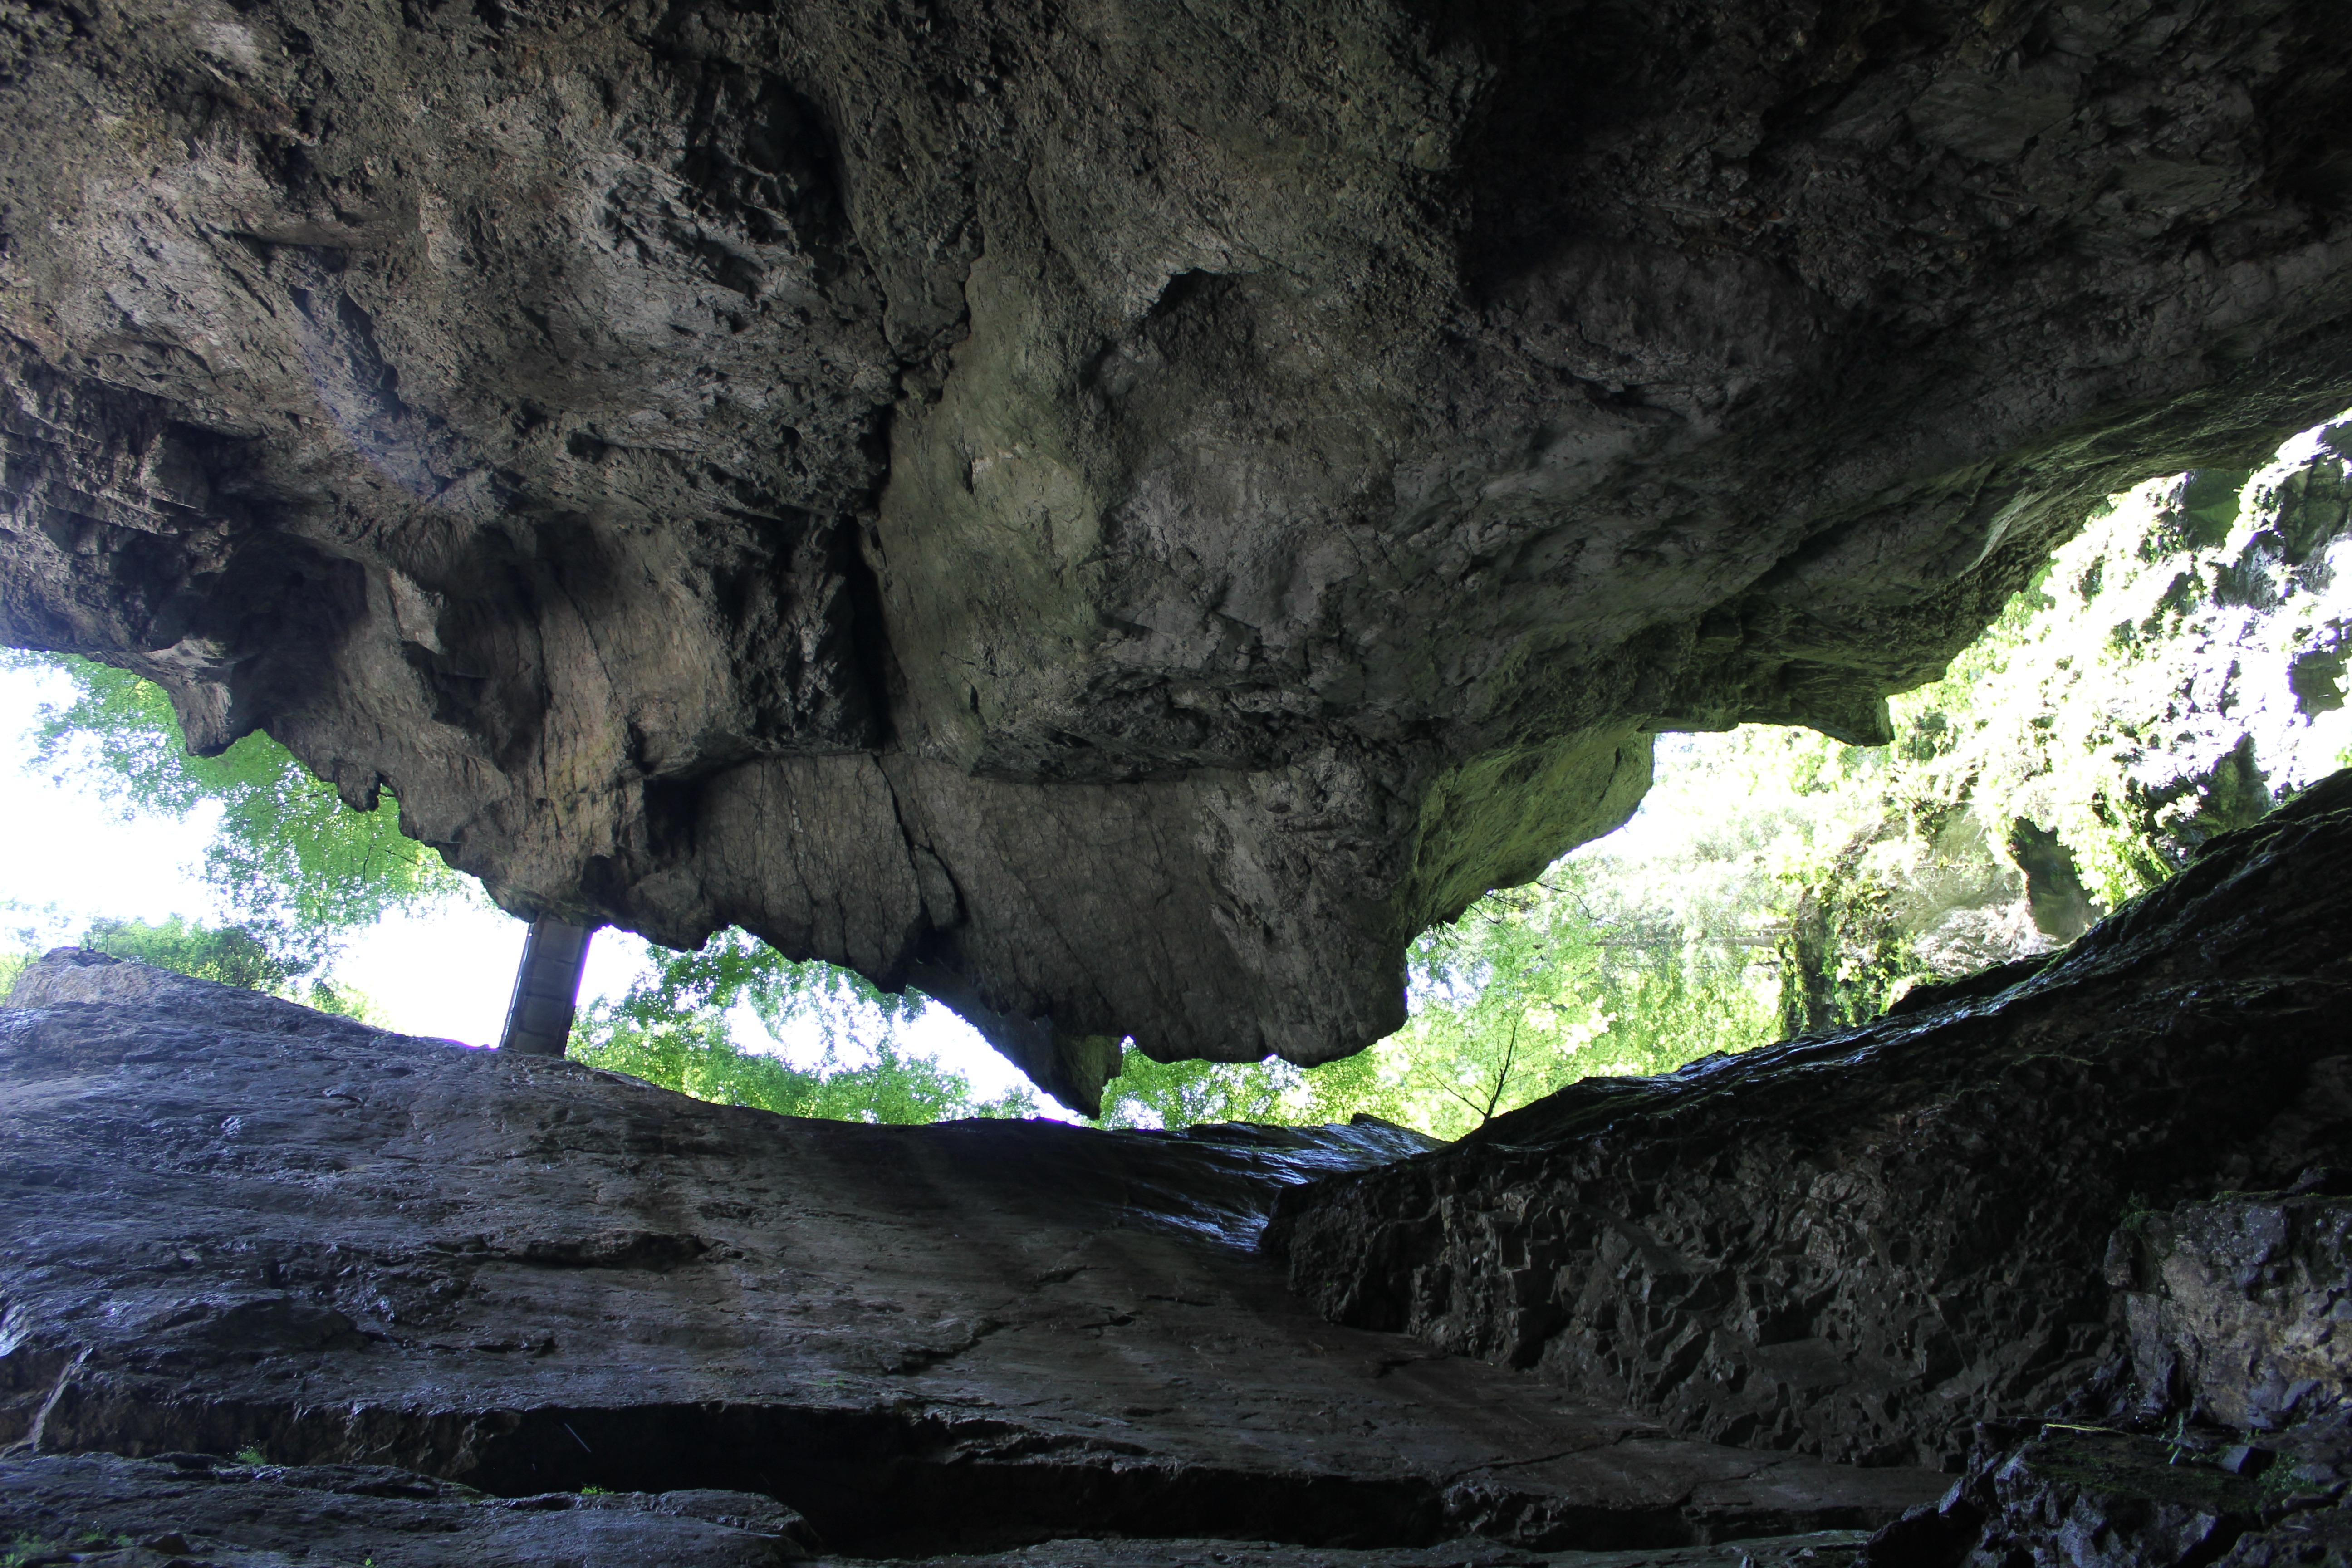
rock, light, formation, cliff, cave, shadow, terrain, face, geology, landform, natural arch, sea cave, breitachklamm, geographical feature, pit cave, allgau